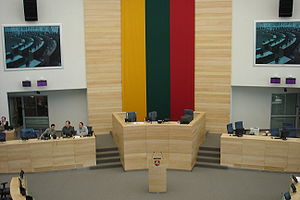
Seimas
Litauens parlaments forsamling
Seimas er Litauens nationale parlament og lovgivende forsamling, som har til huse i hovedstaden Vilnius. Parlamentet har et kammer, og 141 medlemmer, der vælges en fireårig periode igennem direkte valg.